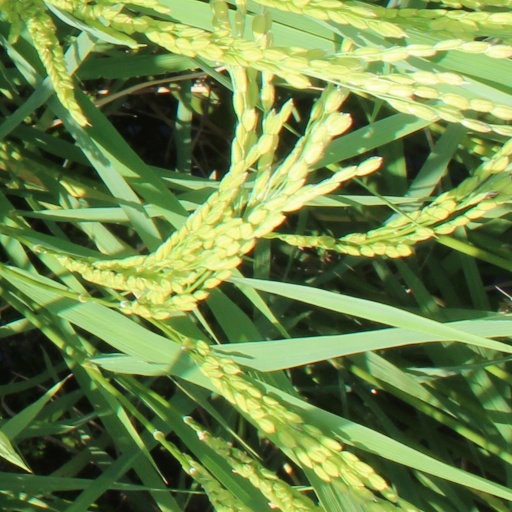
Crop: rice